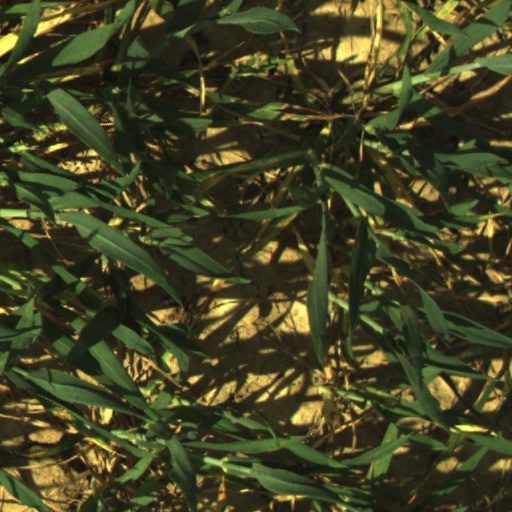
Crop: wheat